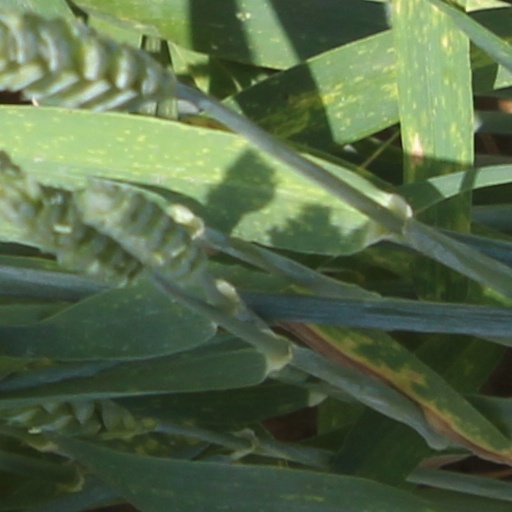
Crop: wheat